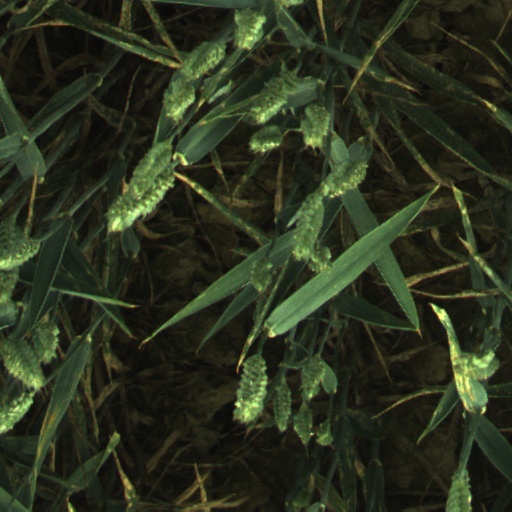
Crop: wheat